Pheron

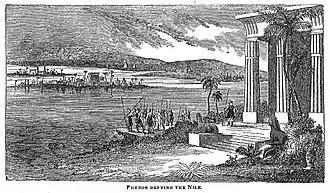
Pheron defying the Nile

Pheron (Ancient Greek: Φηρῶν, "Phērōn"), mentioned in the "Histories" by Herodotus, was a king of ancient Egypt. His existence, like that of his supposed father, Sesostris, is somewhat contested. It is likely that both kings were either fully mythological, a conflation of multiple pharaohs, or corrupted interpretations of real-life monarchs. "Pheron" is probably not a name, but rather a transliteration of the title Pharaoh.